Golden Lion

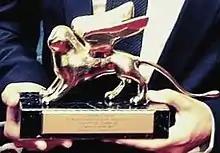
A Golden Lion trophy

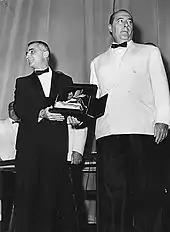
Roberto Rossellini and Mario Monicelli winning the Golden Lion in 1959 for "General Della Rovere" and "The Great War," respectively

The first Golden Lion was awarded in 1949. Previously, the equivalent prize was the Gran Premio Internazionale di Venezia (Grand International Prize of Venice), awarded in 1947 and 1948. No Golden Lions were awarded between 1969 and 1979. According to the Biennale's official website, the hiatus was a result of the 1968 Lion being given to the radically experimental ""; the website says that the awards "still had a statute dating back to the fascist era and could not side-step the general political climate. Sixty-eight produced a dramatic fracture with the past". Fourteen French films have been awarded the Golden Lion, more than to any other nation. However, there is considerable geographical diversity in the winners. Eight American filmmakers have won the Golden Lion, with awards for John Cassavetes and Robert Altman (both times the awards were shared with other winners who tied), as well as Ang Lee ("Brokeback Mountain" was the first winning U.S. film not to tie), Darren Aronofsky, Sofia Coppola, Todd Phillips, Chloé Zhao, and Laura Poitras.